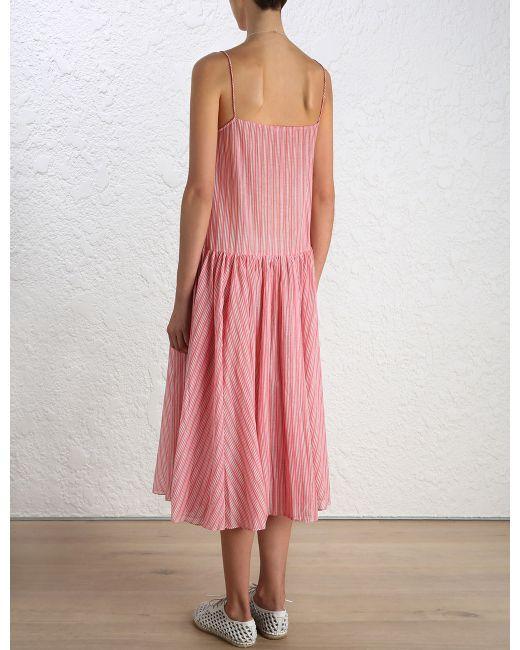
Rosa Kleid mit weißen Linien für Sommertage